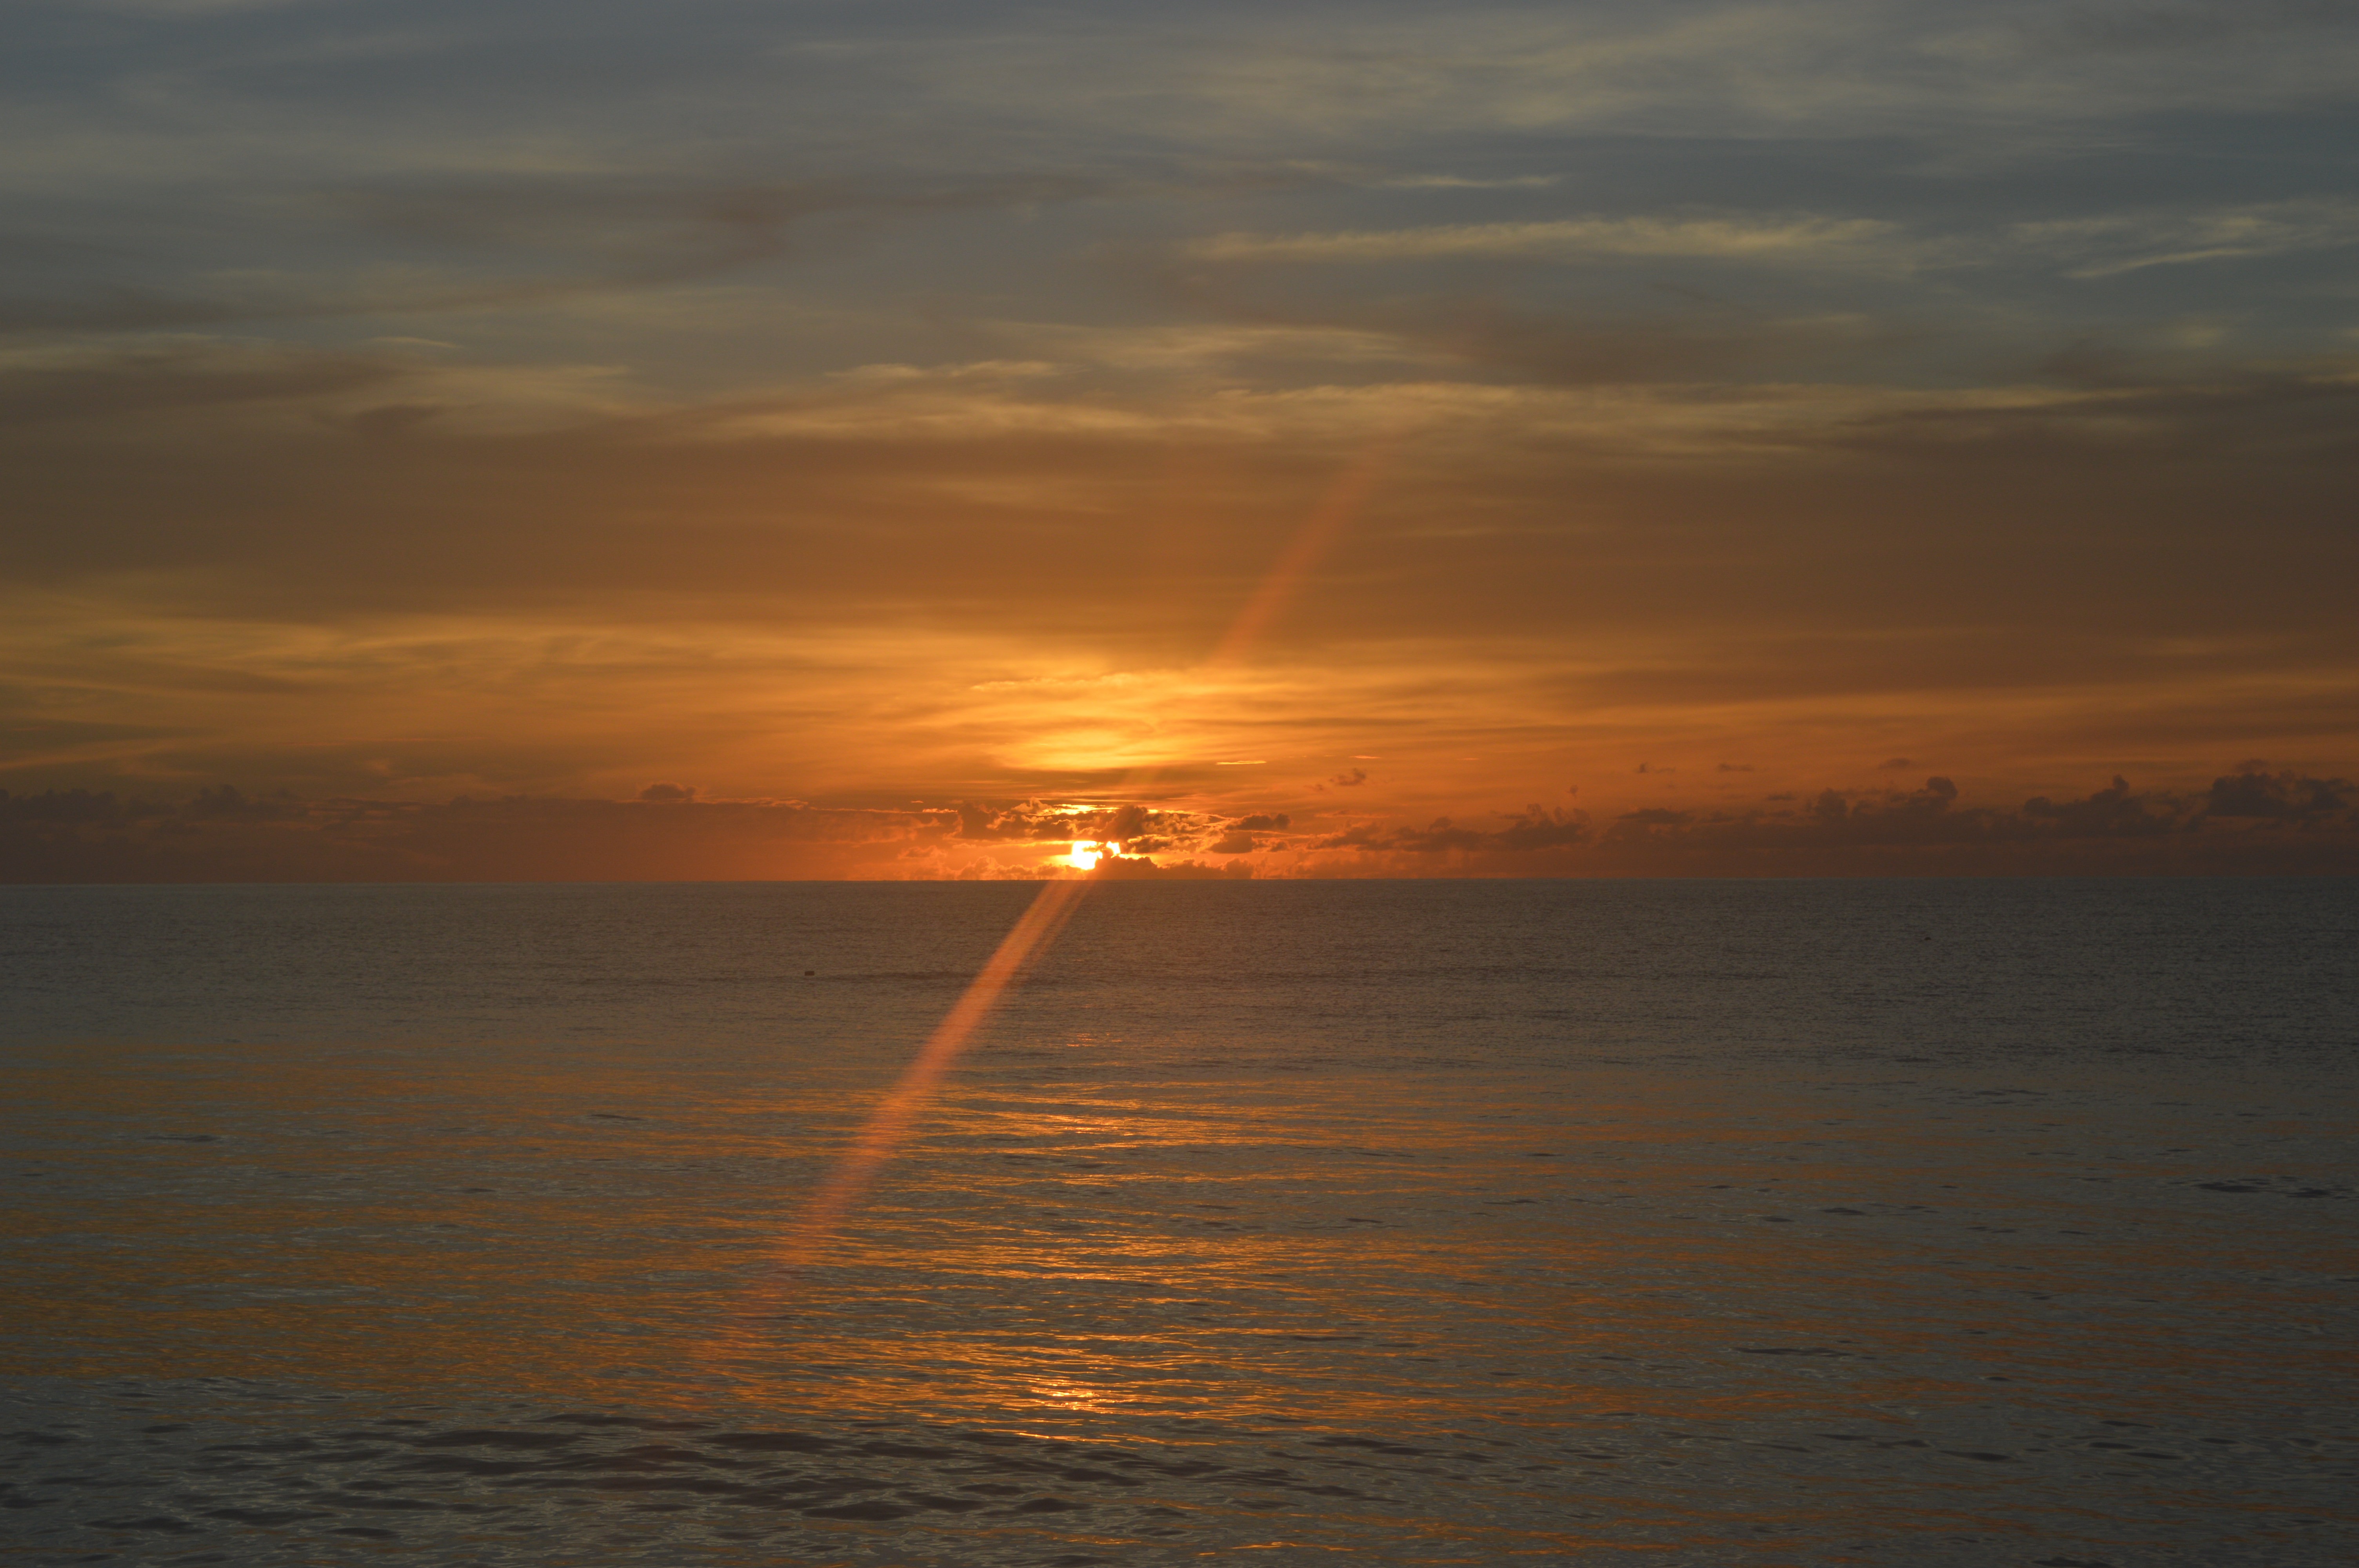
beach, landscape, sea, coast, nature, ocean, horizon, cloud, sky, sun, sunrise, sunset, sunlight, morning, wave, dawn, dusk, evening, body of water, clouds, mar, sol, bahia, dramatic sky, afterglow, wind wave